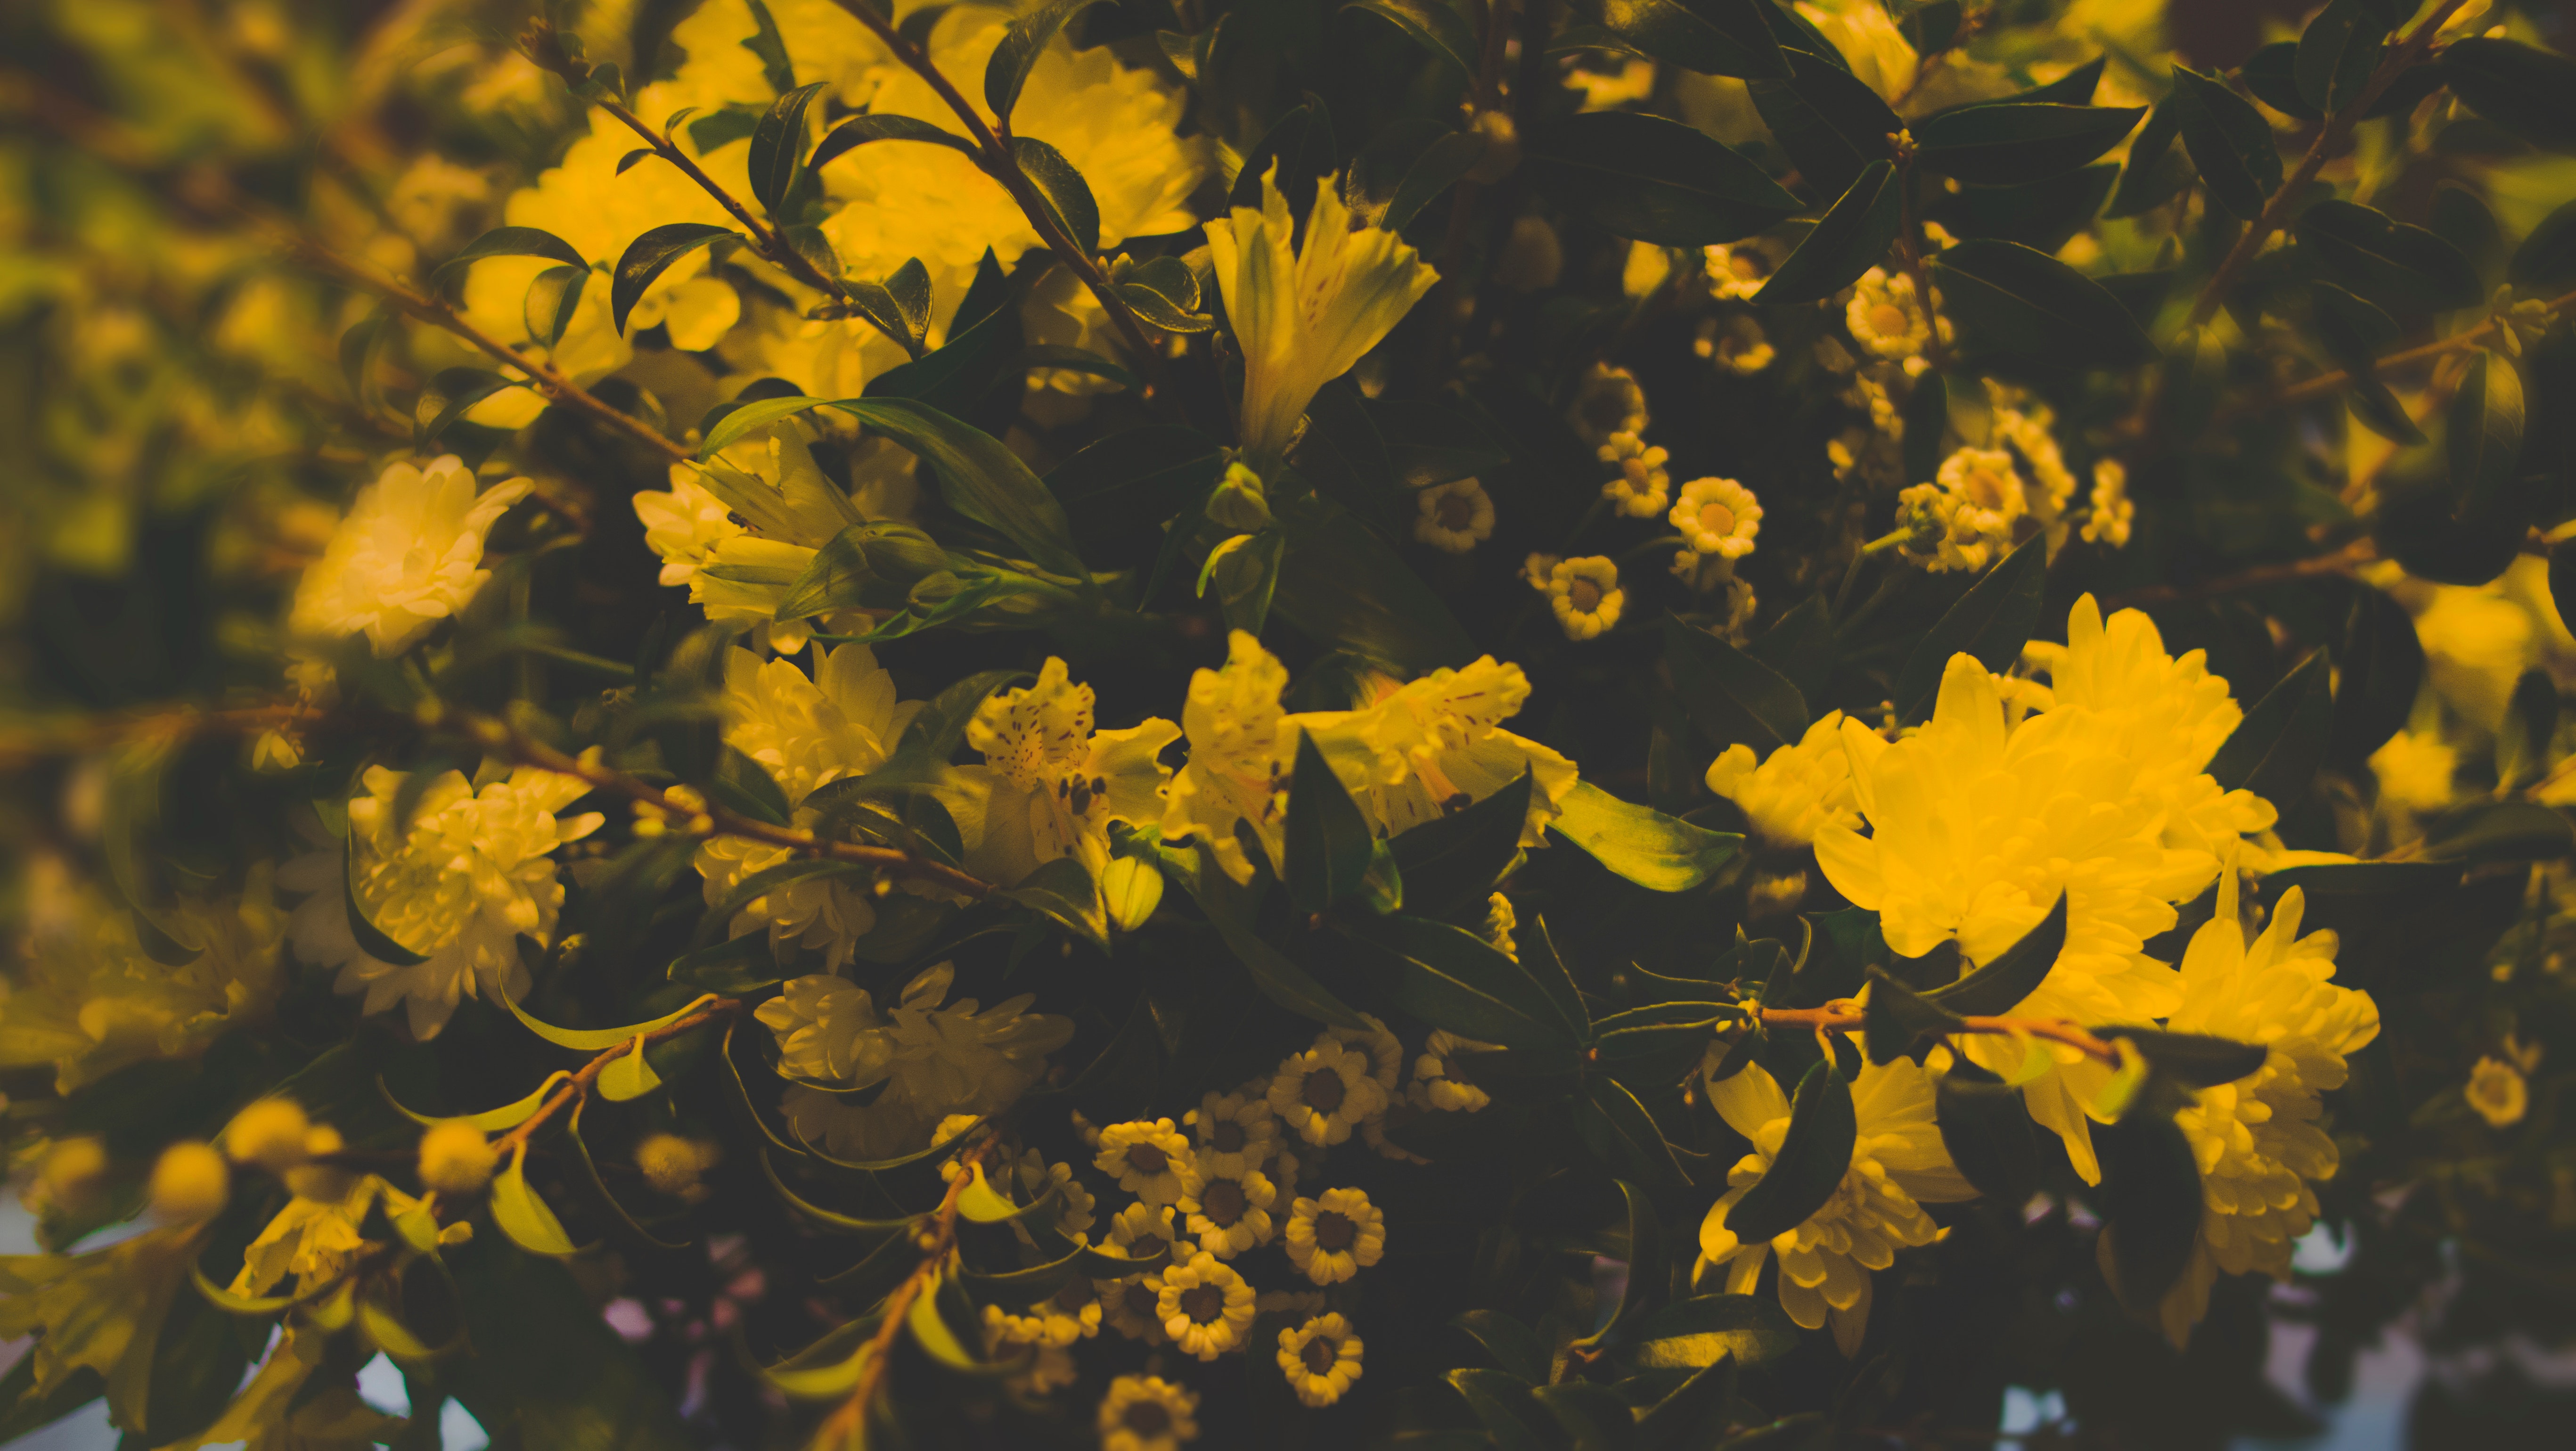
yellow, tree, leaf, flower, plant, branch, woody plant, botany, spring, autumn, maidenhair tree, plant stem, deciduous, temperate broadleaf and mixed forest, twig, flowering plant, wildflower, shrub, mahonia